Prince's Palace of Monaco

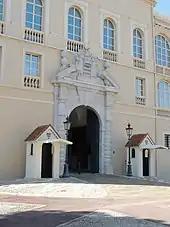
"Illustration 10": Antoine Grigho's Baroque entrance to the palace was designed for Louis I.

During the late 17th century and early 18th century, while Monaco was officially an independent state, it was in reality a province of France. Its rulers spent much of their time at the French court, in this way resembling the absentee landlords so prevalent at the time amongst the French aristocracy. The lure of Versailles was greater than that of their own country.